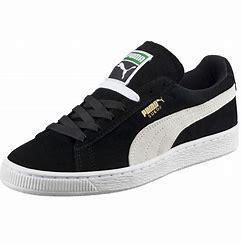
Brand: Puma
Model: Suede